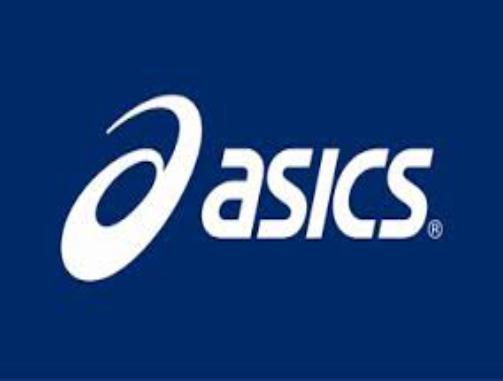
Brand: Asics
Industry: Sports